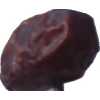
Label: dates